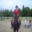
Label: horse